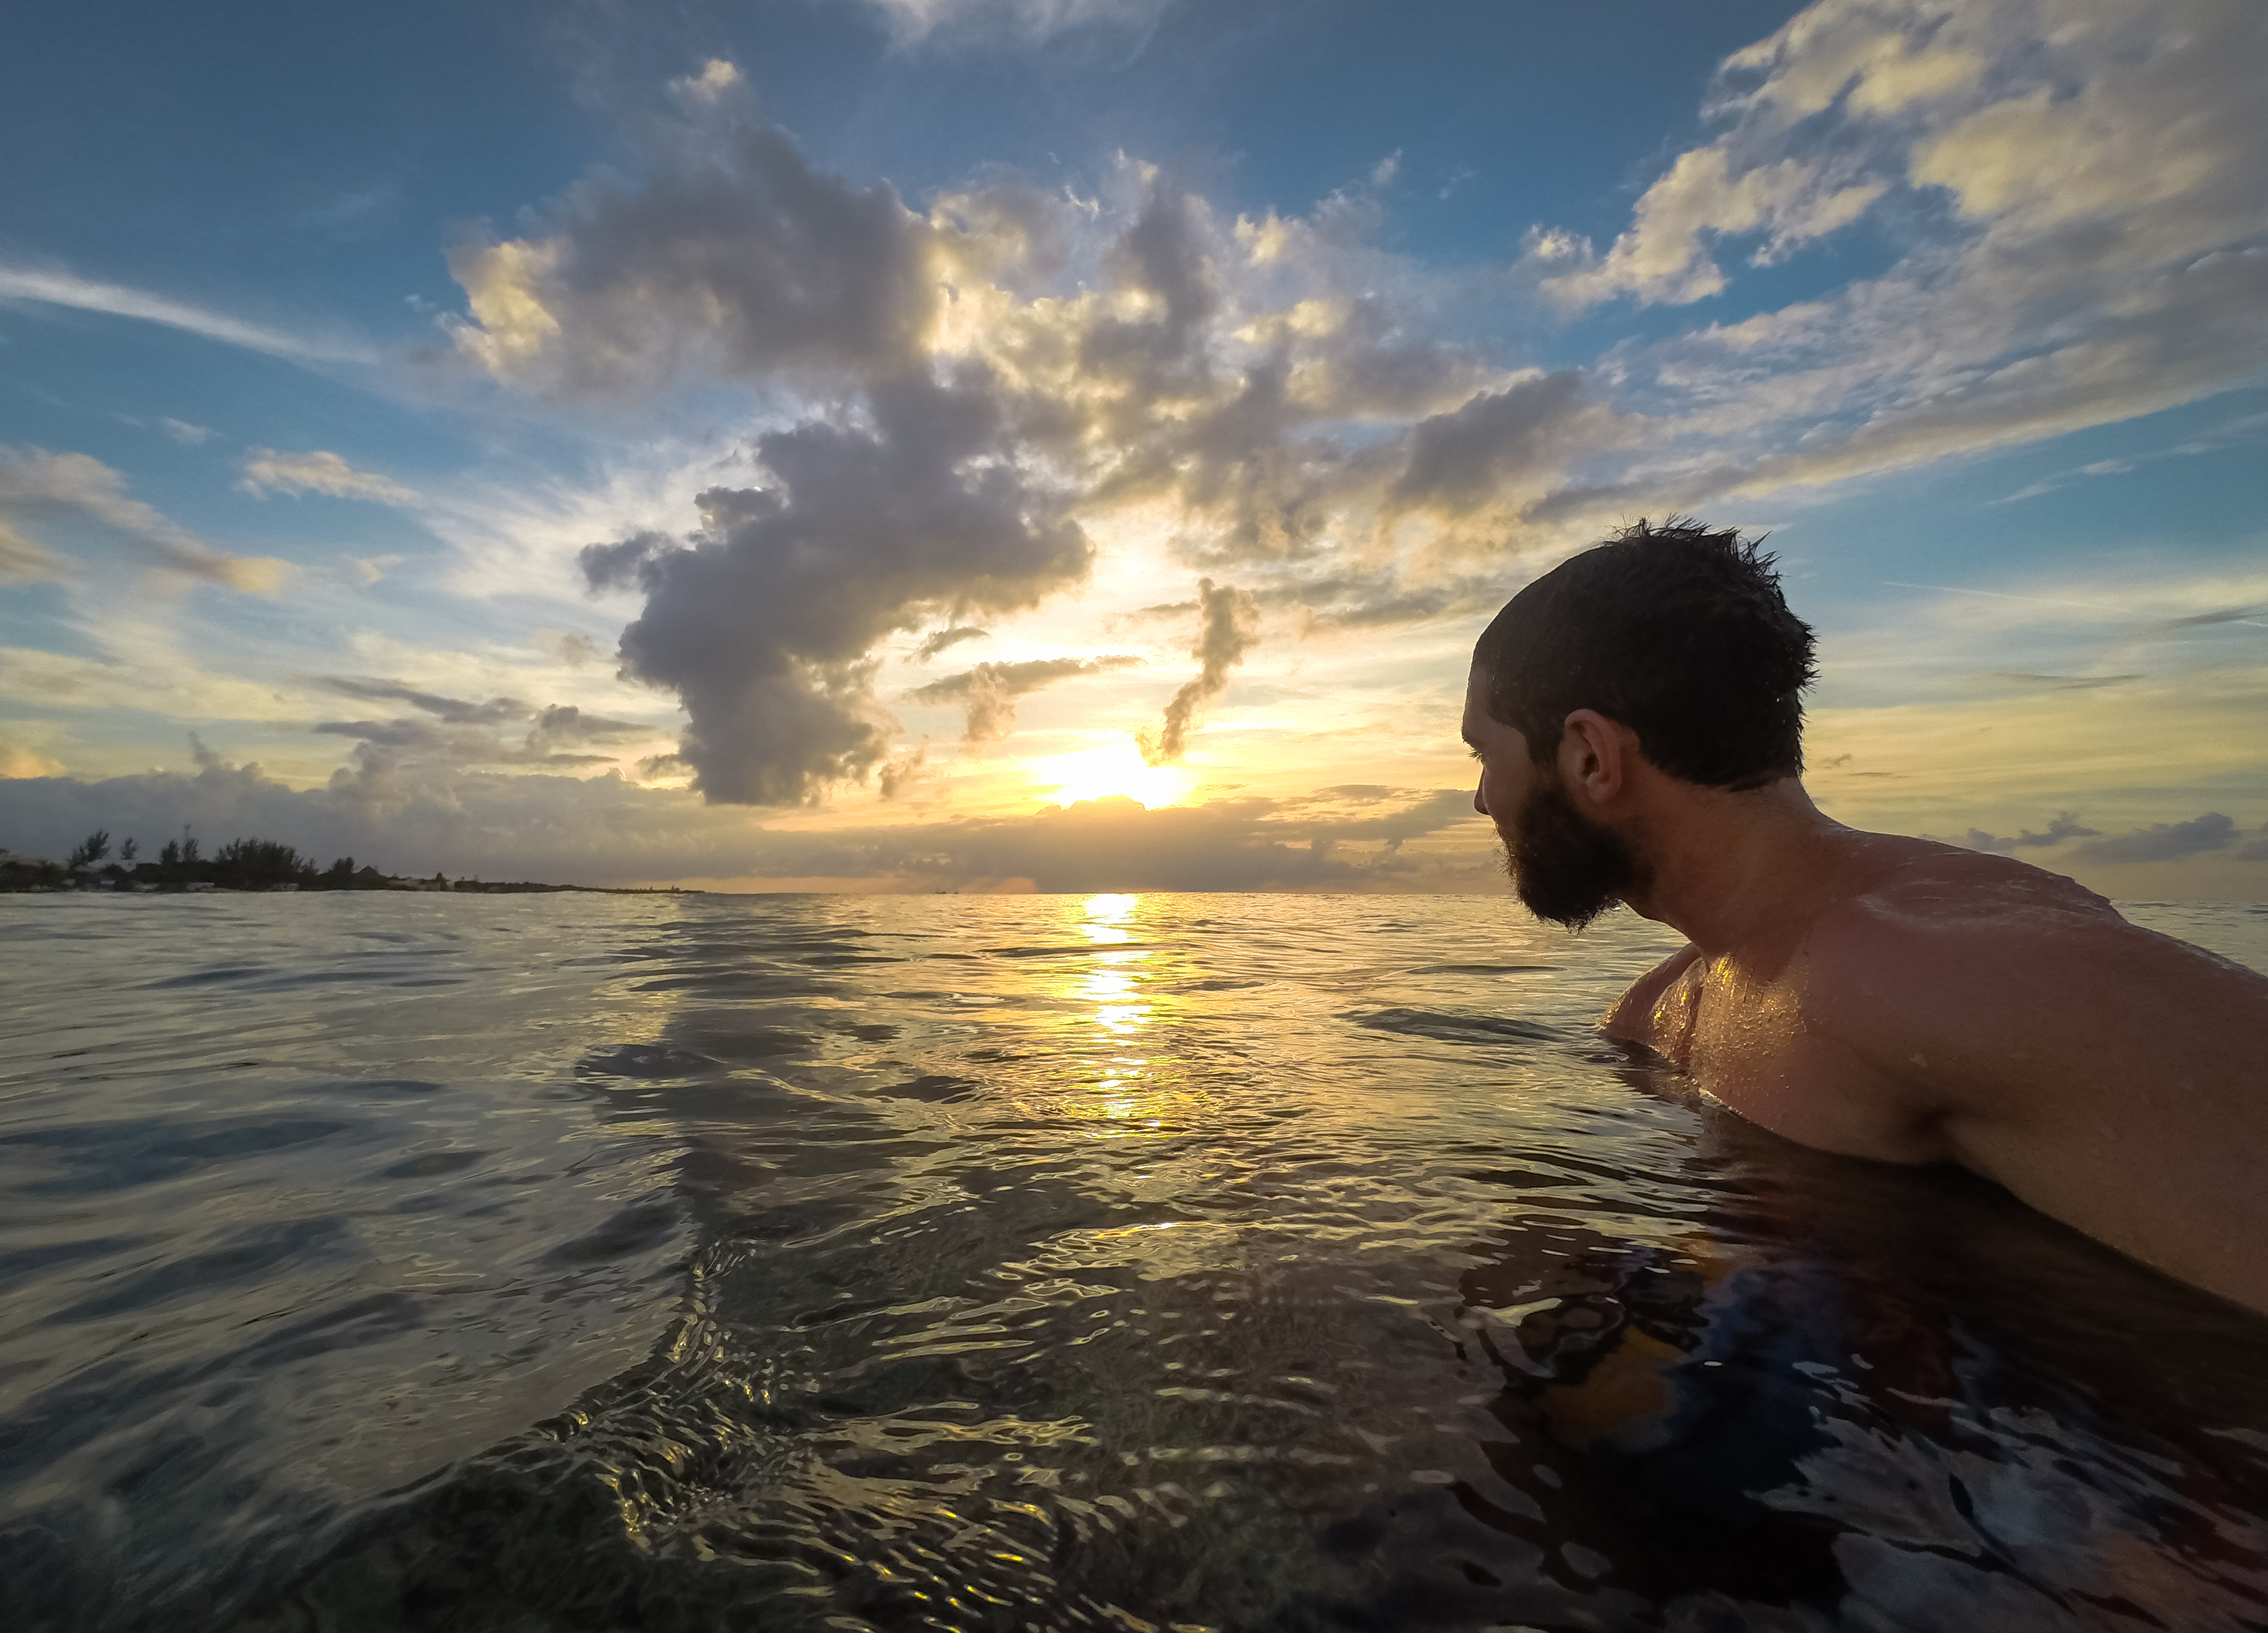
beach, sea, coast, water, nature, sand, ocean, horizon, cloud, sky, sun, sunrise, sunset, sunlight, morning, shore, wave, adventure, vacation, dusk, evening, portrait, reflection, tropical, swimming, fun, snorkel, mexico, self, epic, gopro, tropics, snorkeling, zach, dischner, po, cozumel